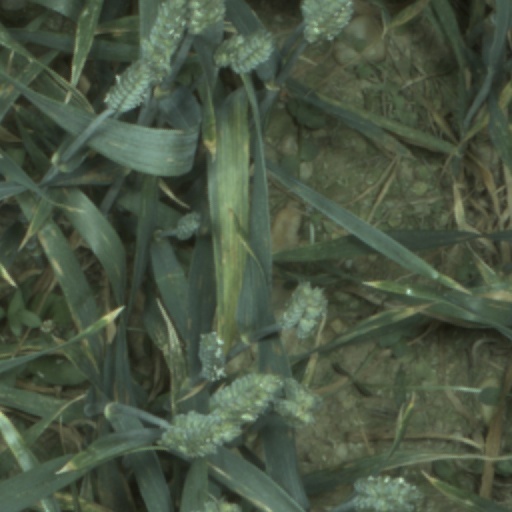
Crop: wheat